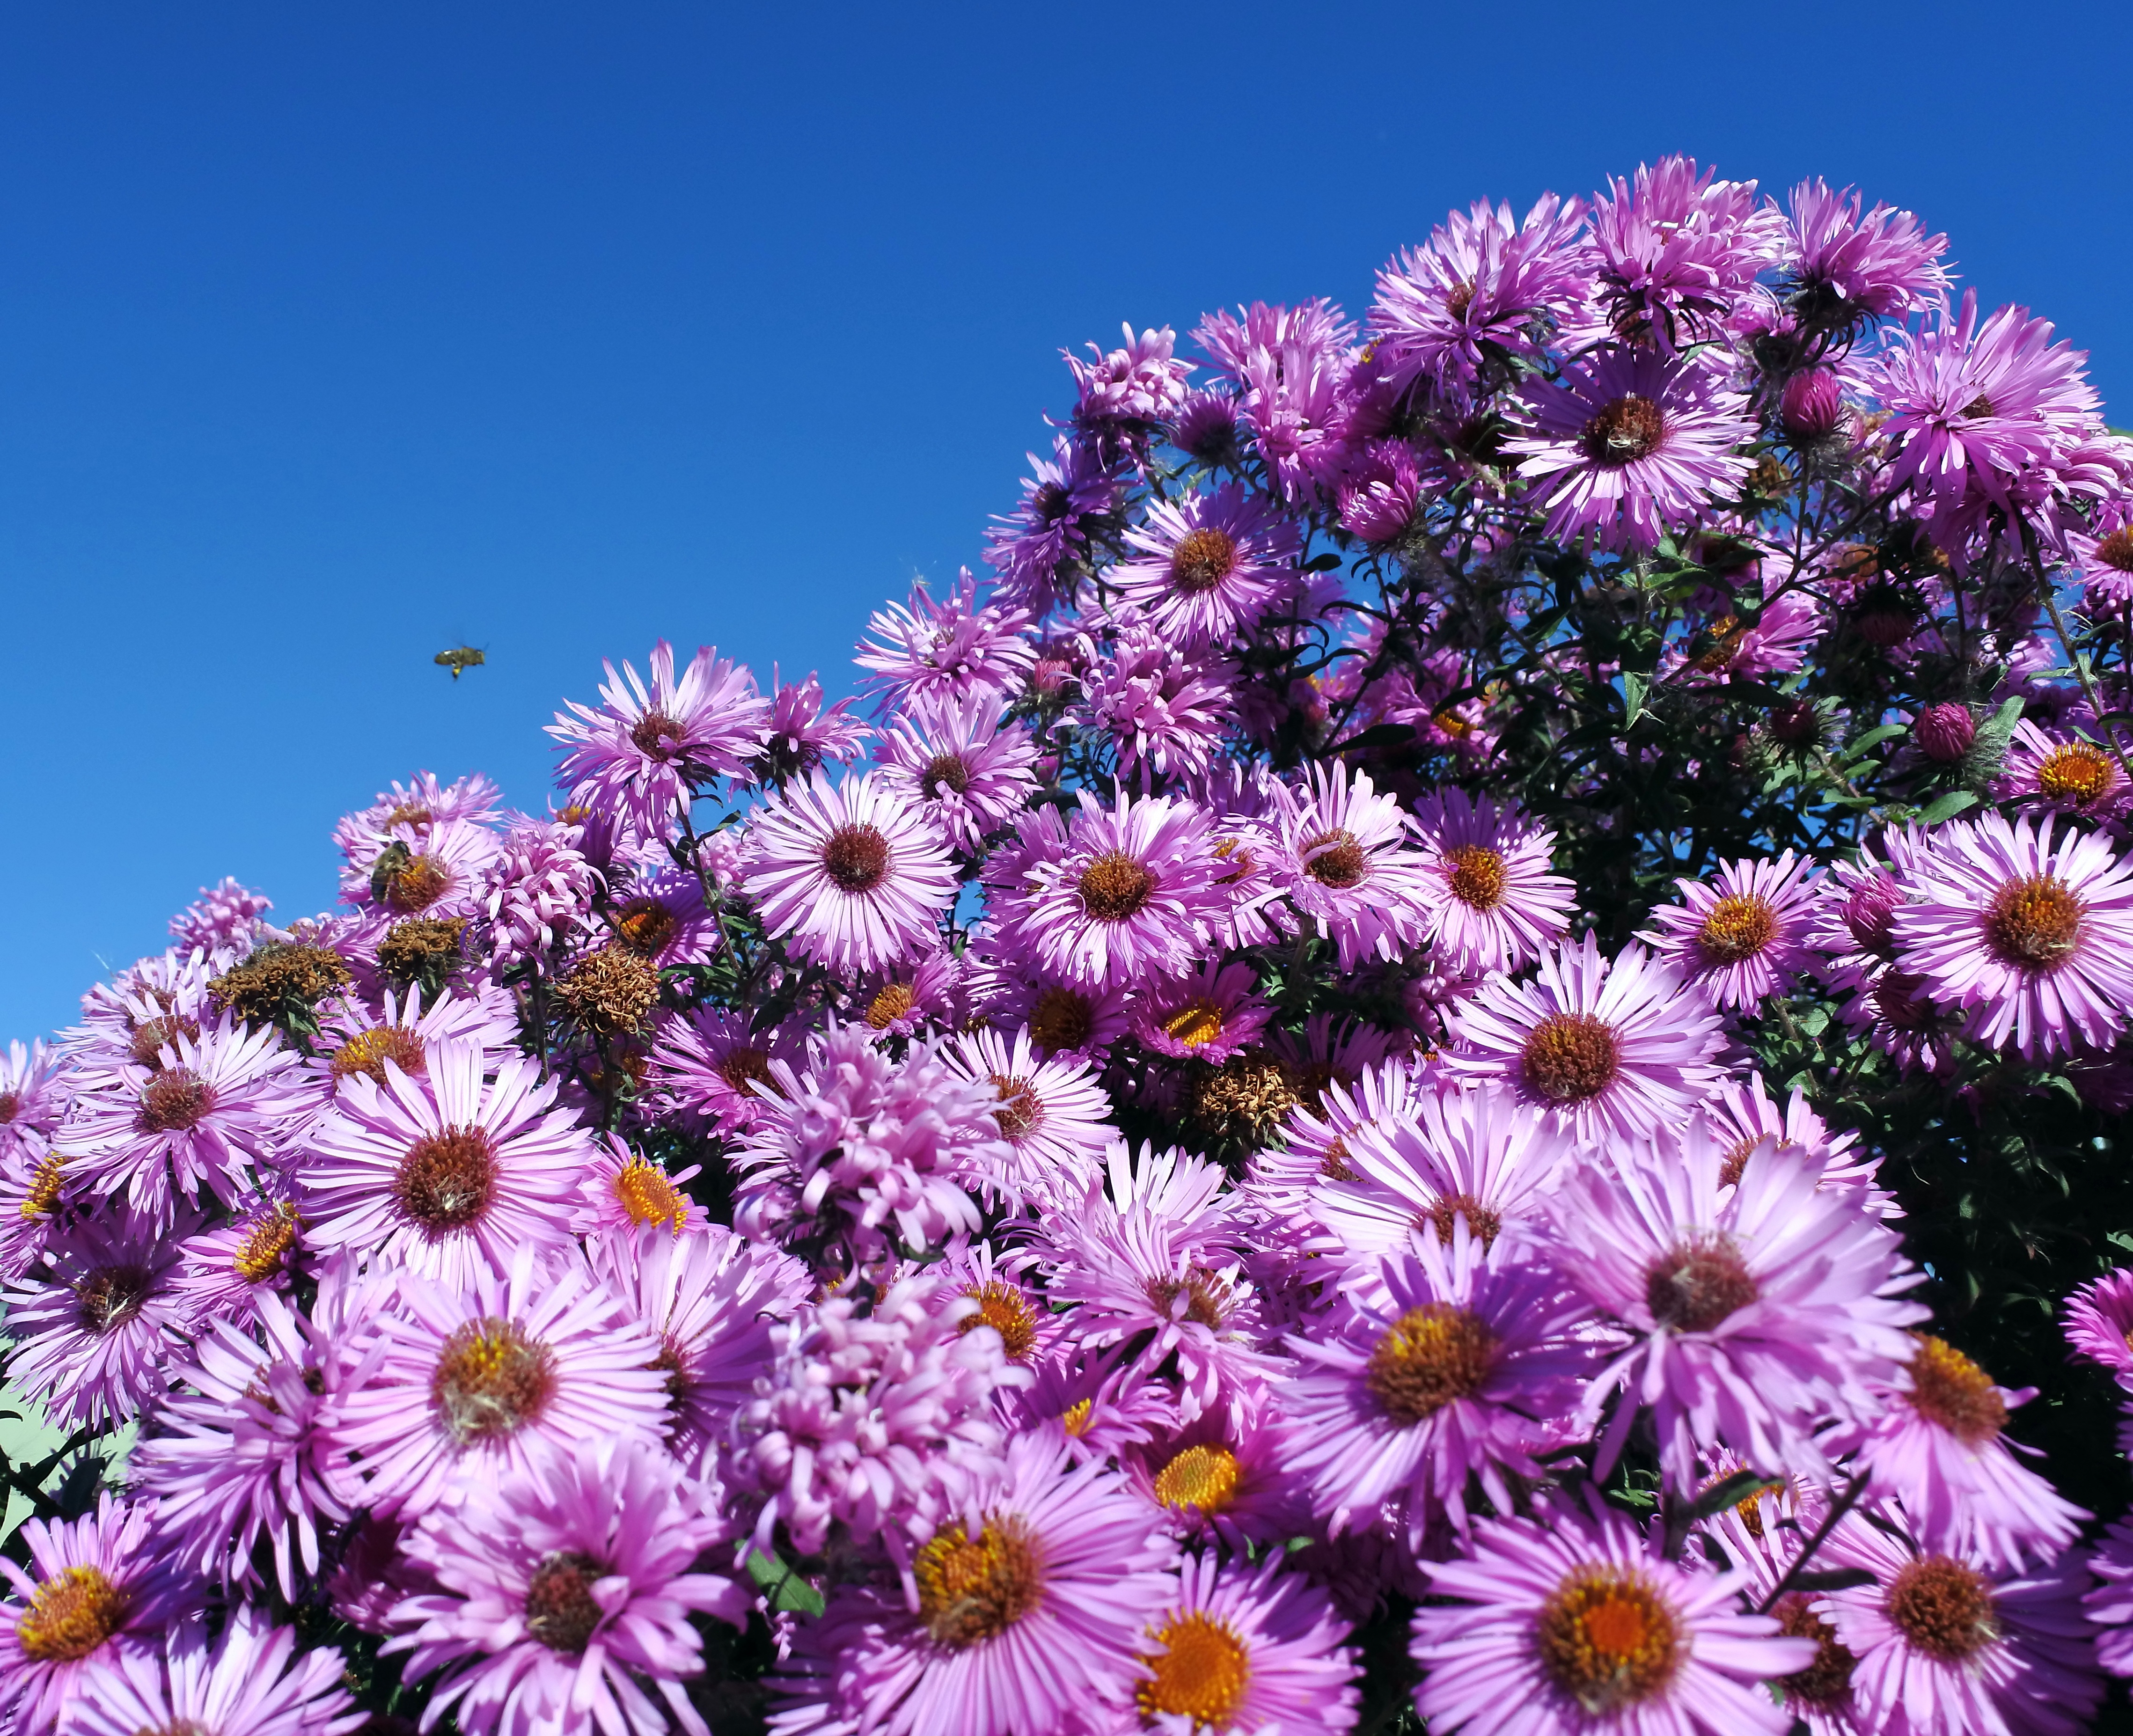
nature, plant, sky, flower, petal, bloom, bush, bouquet, autumn, blue, garden, closeup, flora, flowers, petals, shrub, bright, aster, beautiful, day, lilac, floristry, astra, autumn flowers, ornamental plant, garden flowers, garden flower, beautiful flower, flowering plant, daisy family, flower bouquet, annual plant, land plant, chrysanths, ice plant family, dorotheanthus bellidiformis